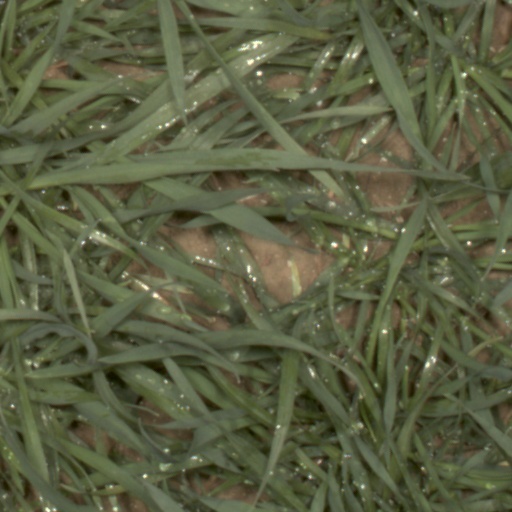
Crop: wheat